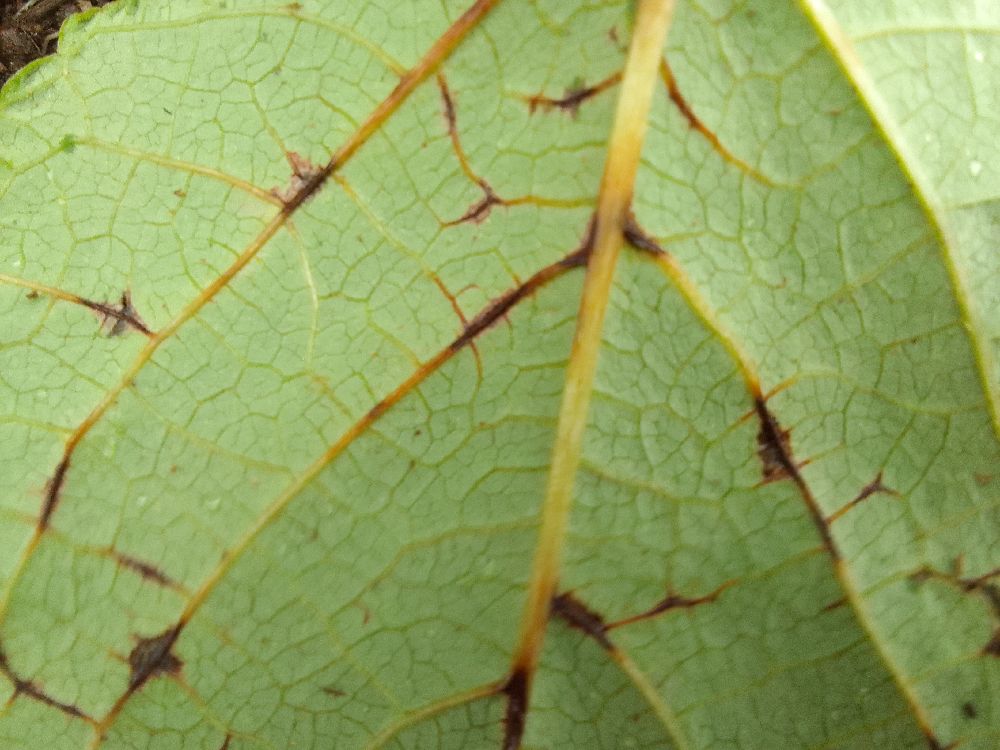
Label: anthracnose